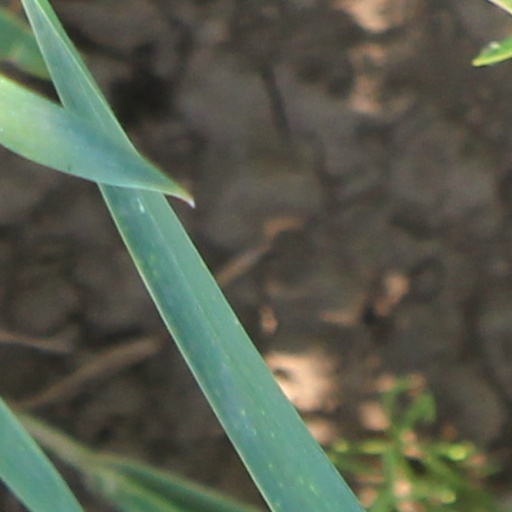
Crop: wheat